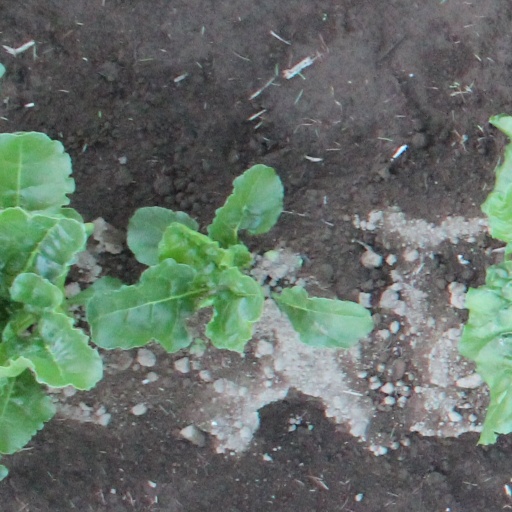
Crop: sugar beet